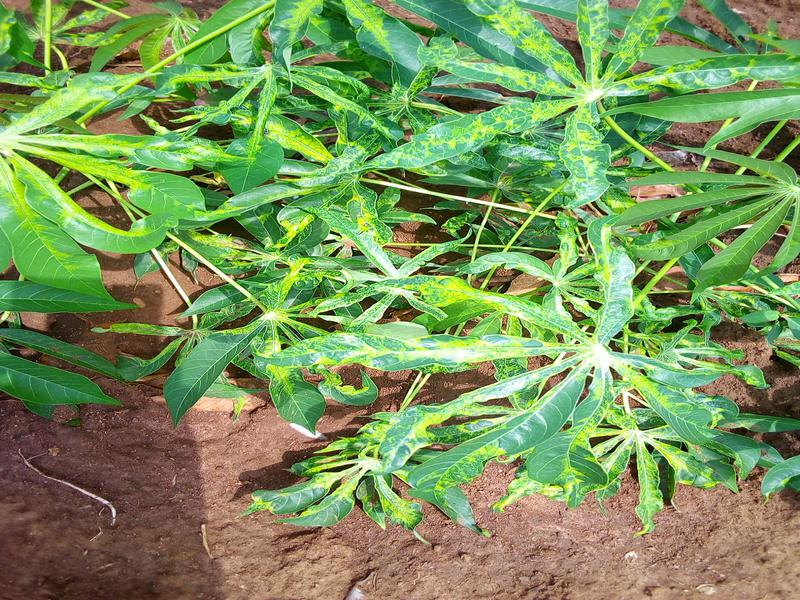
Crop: cassava
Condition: mosaic_disease